Maite Axiari

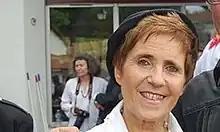

Maite Axiari (Espelette, 1949 - 10 February 2021) was a French Basque feminist activist.